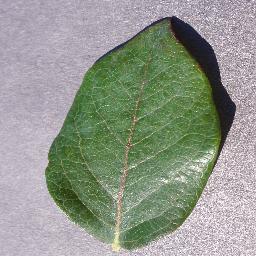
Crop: blueberry
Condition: healthy